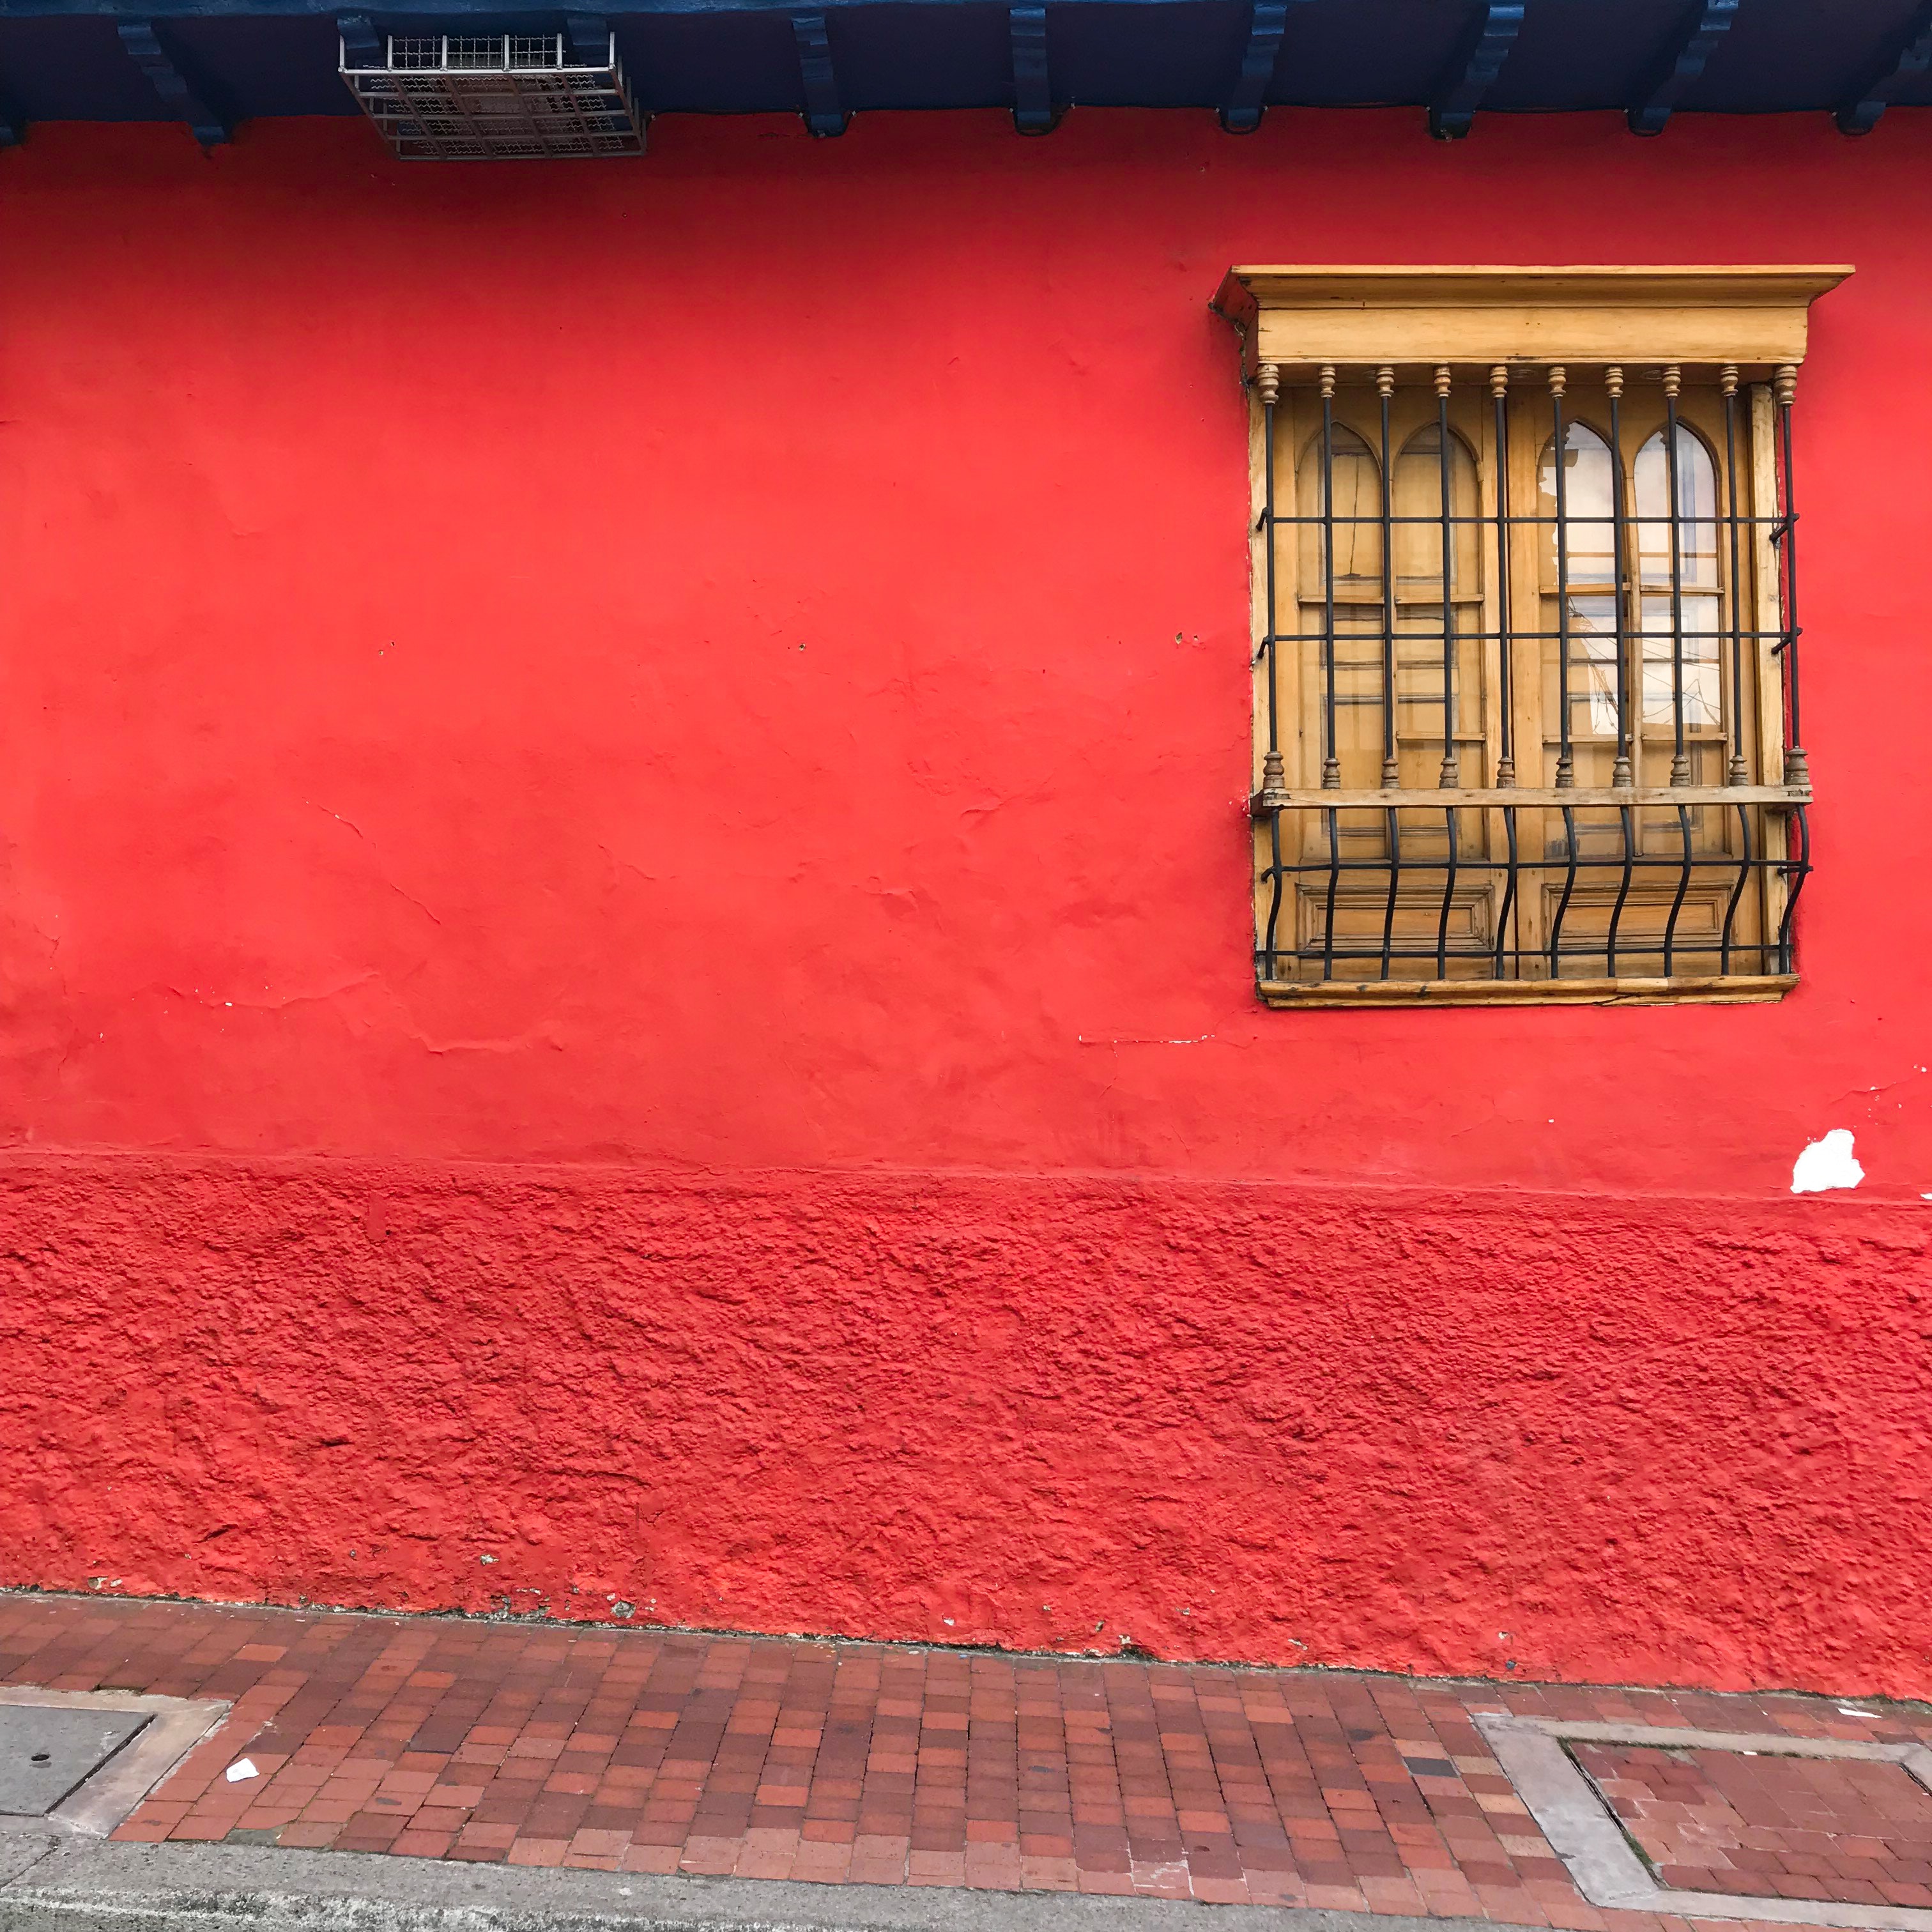
red, wall, brick, orange, pink, window, line, architecture, Tints and shades, brickwork, facade, Material property, house, wood, rectangle, door, building